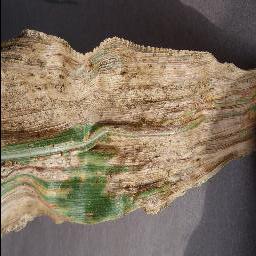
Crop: corn
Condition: (maize)_cercospora_spot_gray_spot